Dutch cuisine

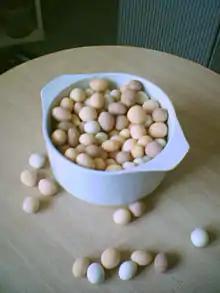

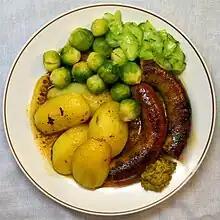
A traditional Dutch meal: meat, potatoes, and boiled vegetable

The Netherlands is famous for its cookies, and one of the three top exporters of cookies in the world. The (American-) English word cookie, derives from Dutch "koekje" (or in the Hollandic dialect "koekie" which has a similar pronunciation as English "cookie").